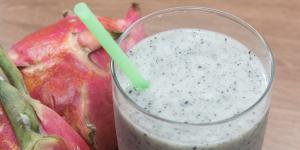
jugo de pitahaya con leche